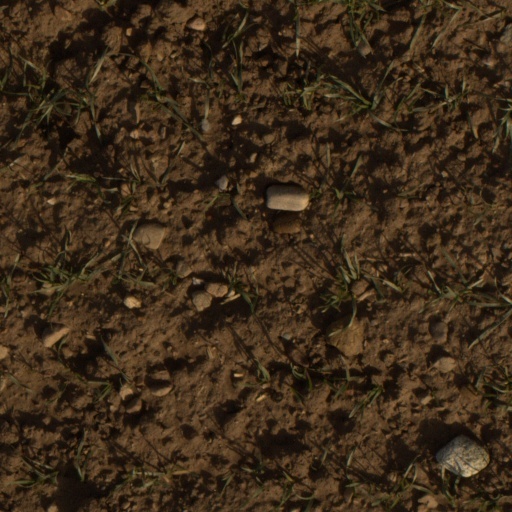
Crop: wheat